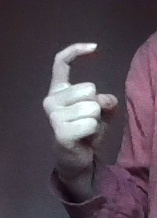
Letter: ra